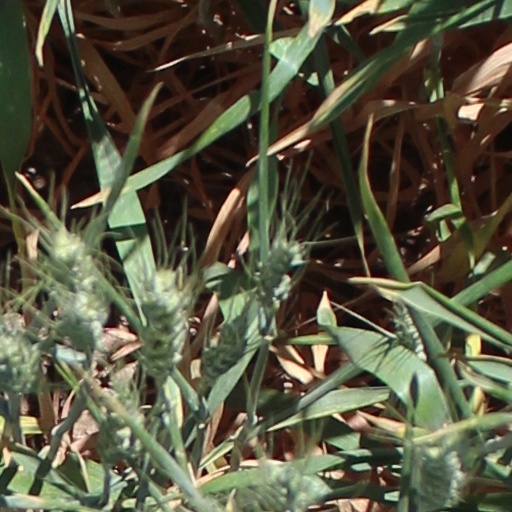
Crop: wheat